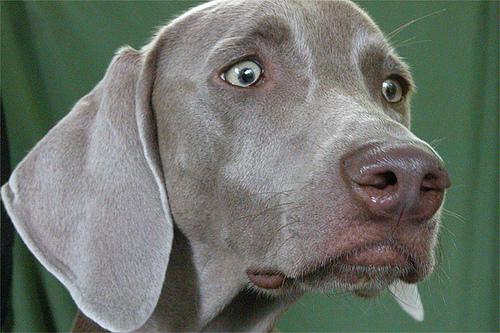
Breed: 235-n000096-Weimaraner